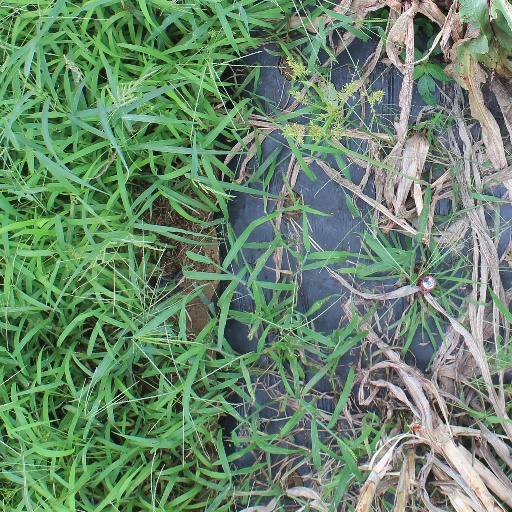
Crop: sorghum